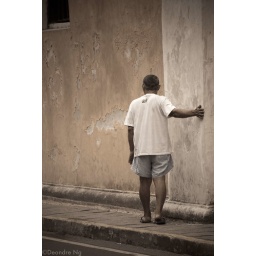
A man walking beside the wall of an old building in Intramuros, Philippines.